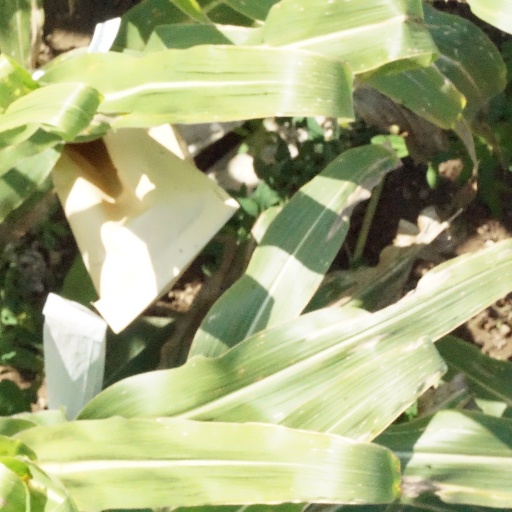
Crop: maize; corn